Red Army intervention in Afghanistan (1930)

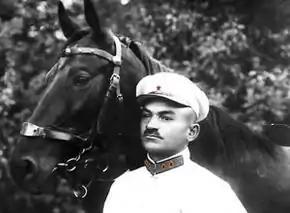
Brigade commander Yakov Melkumov.

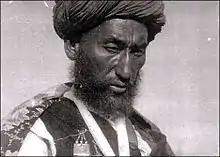
Kurbashi Ibrahim Bek.

Before crossing the border at the Aivaj post with the soldiers of the Red Army, explanatory work was carried out on the need for their invasion of the territory of a neighboring state. The purpose of the campaign was explained, and the possibility of causing any damage to the indigenous population of Afghanistan was strictly excluded. The results of the operation were to be "“our gift”" to the 16th Party Congress.